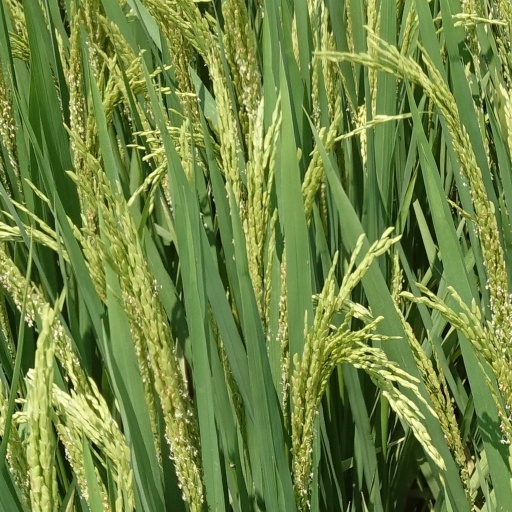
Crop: rice